Chilmari Upazila

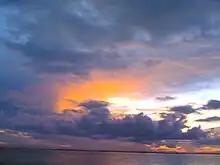
Sunset over the Brahmaputra River

In the ninth parliament election (জাতীয় সংসদ নির্বাচন) held on 29 December 2008 a total of eight candidates, including two independent ones, are contesting but the contest will be mainly limited to three candidates: former JP MP Md. Golam Habib Dulal from JP-Ershad, Md. Jakir Hossain from AL and Md. Nur Alam Mukul from Jamaat-e Islami candidate of BNP-led four-party alliance. The Jamaat-e Islami candidate is using 'Scale' as the symbol.